Blanche Zacharie de Baralt

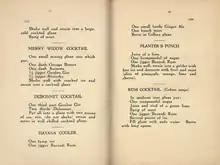
Page 129 of "Cuban Cookery" (1931), by Blanche Zacharie de Baralt, showing a recipe for a rum cocktail (Cuban mojo)

Baralt published her cookbook, "Cuban Cookery", in 1931. It was the first English-language guide to Cuban cuisine, illustrated by the Cuban artists Conrado W. Massaguer and Federico Edelmann. Clearly directed at an international readership, the book emphasized European origins of Cuban food. Baralt argued that "the cuisine of a country is one of its psychological aspects, an accumulation of slow growth, almost a synthesis of its civilization". An appendix on Cuban drinks included a recipe for a mojito cocktail, which she called a "rum cocktail (Cuban mojo)".